Pastoral period

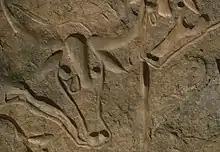
Oxen figures

In 10,000 BP, the tropical monsoon rain system from Sub-Saharan western Africa changed direction and moved northward into the Central Sahara. As the monsoon rain system moved northward into the Central Sahara, amid a period which brought along with the development of a savanna environment (akin to the savanna environments of contemporary Kenya, Tanzania, and Zimbabwe), egalitarian black African hunter-gatherers also migrated northward into the Central Sahara (e.g., Uan Muhuggiag rock shelter, Acacus Mountains, Libya). Later, in 7000 BP, pastoralists migrated into the Central Sahara, along with their pastoral animals (e.g., cattle, goats). The pastoralists may have migrated from the Near East (e.g., Mesopotamia, Palestine) and from the Eastern Sahara. Saharan pastoral culture spanned throughout northern Africa (e.g., Algeria, Chad, Egypt, Libya, Mali, Niger, Sudan), including in Niger where human burials, pottery, and rock art were found. At Uan Muhuggiag, the pastoral culture, which has been characterized as mixed race, may have begun earlier than 5500 BP. In the region, there were various kinds of flora (e.g., Typha) and fauna (e.g., hippopotamuses, crocodiles, elephants, lions, giraffe, gazelle). At the Uan Muhuggiag rock shelter, around 5600 BP, a two and a half year old Sub-Saharan African boy (determined through examination of the complete set of human remains, which included a Negroid skull and remnants of dark skin) was mummified (e.g., embalmed, eviscerated – removal of organs from the abdomen, chest, and thorax, followed by replacement with organic preservatives to prevent decomposition, and wrapped in the skin of an antelope and leaves for insulation) utilizing advanced mummification methods. As the child mummy of Uan Muhuggiag was buried with a necklace made from ostrich eggshells, this may indicate that it was a compassionate, ceremonial burial relating to the afterlife. As the earliest dated mummy in Africa, the child mummy of Uan Muhuggiag may date at least one thousand years older than the mummies of ancient Egypt, and may belong to a Central Saharan mummification tradition that may date hundreds to thousands of years prior to the mummification of the child mummy of Uan Muhuggiag. At Mesak Settafet (e.g., Wadi Mathendous), there was engraved rock art depicting cattle and human forms with animal heads (e.g., jackal/dog masks) as well as a presence of cattle culture, and particularly, near a circularly arranged set of stone monuments, evidence of cattle being sacrificed and pottery given as ritual offering. In the Nile Valley region of Sudan, decorated Saharan pottery, which was dated to 6000 BP and stands in contrast to local pottery that were not decorated, was also found. As Central Saharan cattle pastoral culture emerged thousands of years earlier than when it reached its apex in the Nile Valley, Central Saharan pastoral culture produced the cultural motif of a human form wearing a jackal mask may date one thousand years earlier than 5600 BP (date based on tested organic material from rock shelter wall crevice) and appears one thousand years earlier than in the Nile Valley, and Central Saharan pottery was found in the Nile Valley, Central Saharan pastoral culture may have contributed to the latter development of ancient Egypt (e.g., decoration of pottery; cattle pastoralism; funerary culture and the mythological guardian of the dead and god of embalming, Anubis). Though the descendants of the people of Uan Muhuggiag may have vacated the region five hundred years after the embalming of the child of Uan Muhuggiag due to increasing aridification, and the occurrence of demic diffusion is possible, it is more likely that knowledge from the Central Saharan pastoral culture may have been transmitted into the Nile Valley through cultural diffusion in 6000 BP.